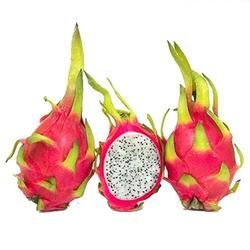
Label: Dragonfruit